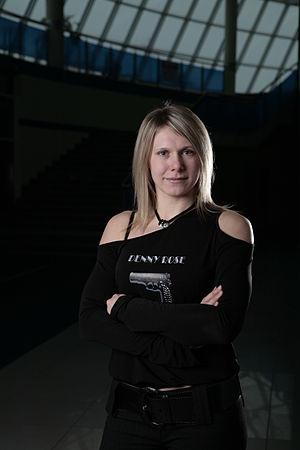
Iekaterina Viatcheslavovna Smolentseva - en russe : Екатерина Вячеславовна Смоленцева et en anglais : Yekaterina Smolentseva - est une joueuse russe de hockey sur glace. Elle évolue au poste d'attaquante.